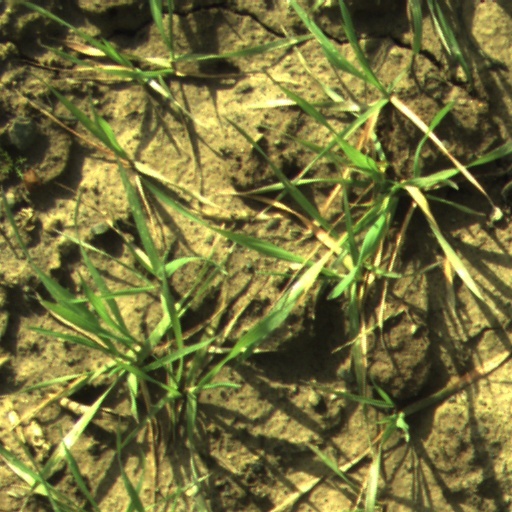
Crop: wheat